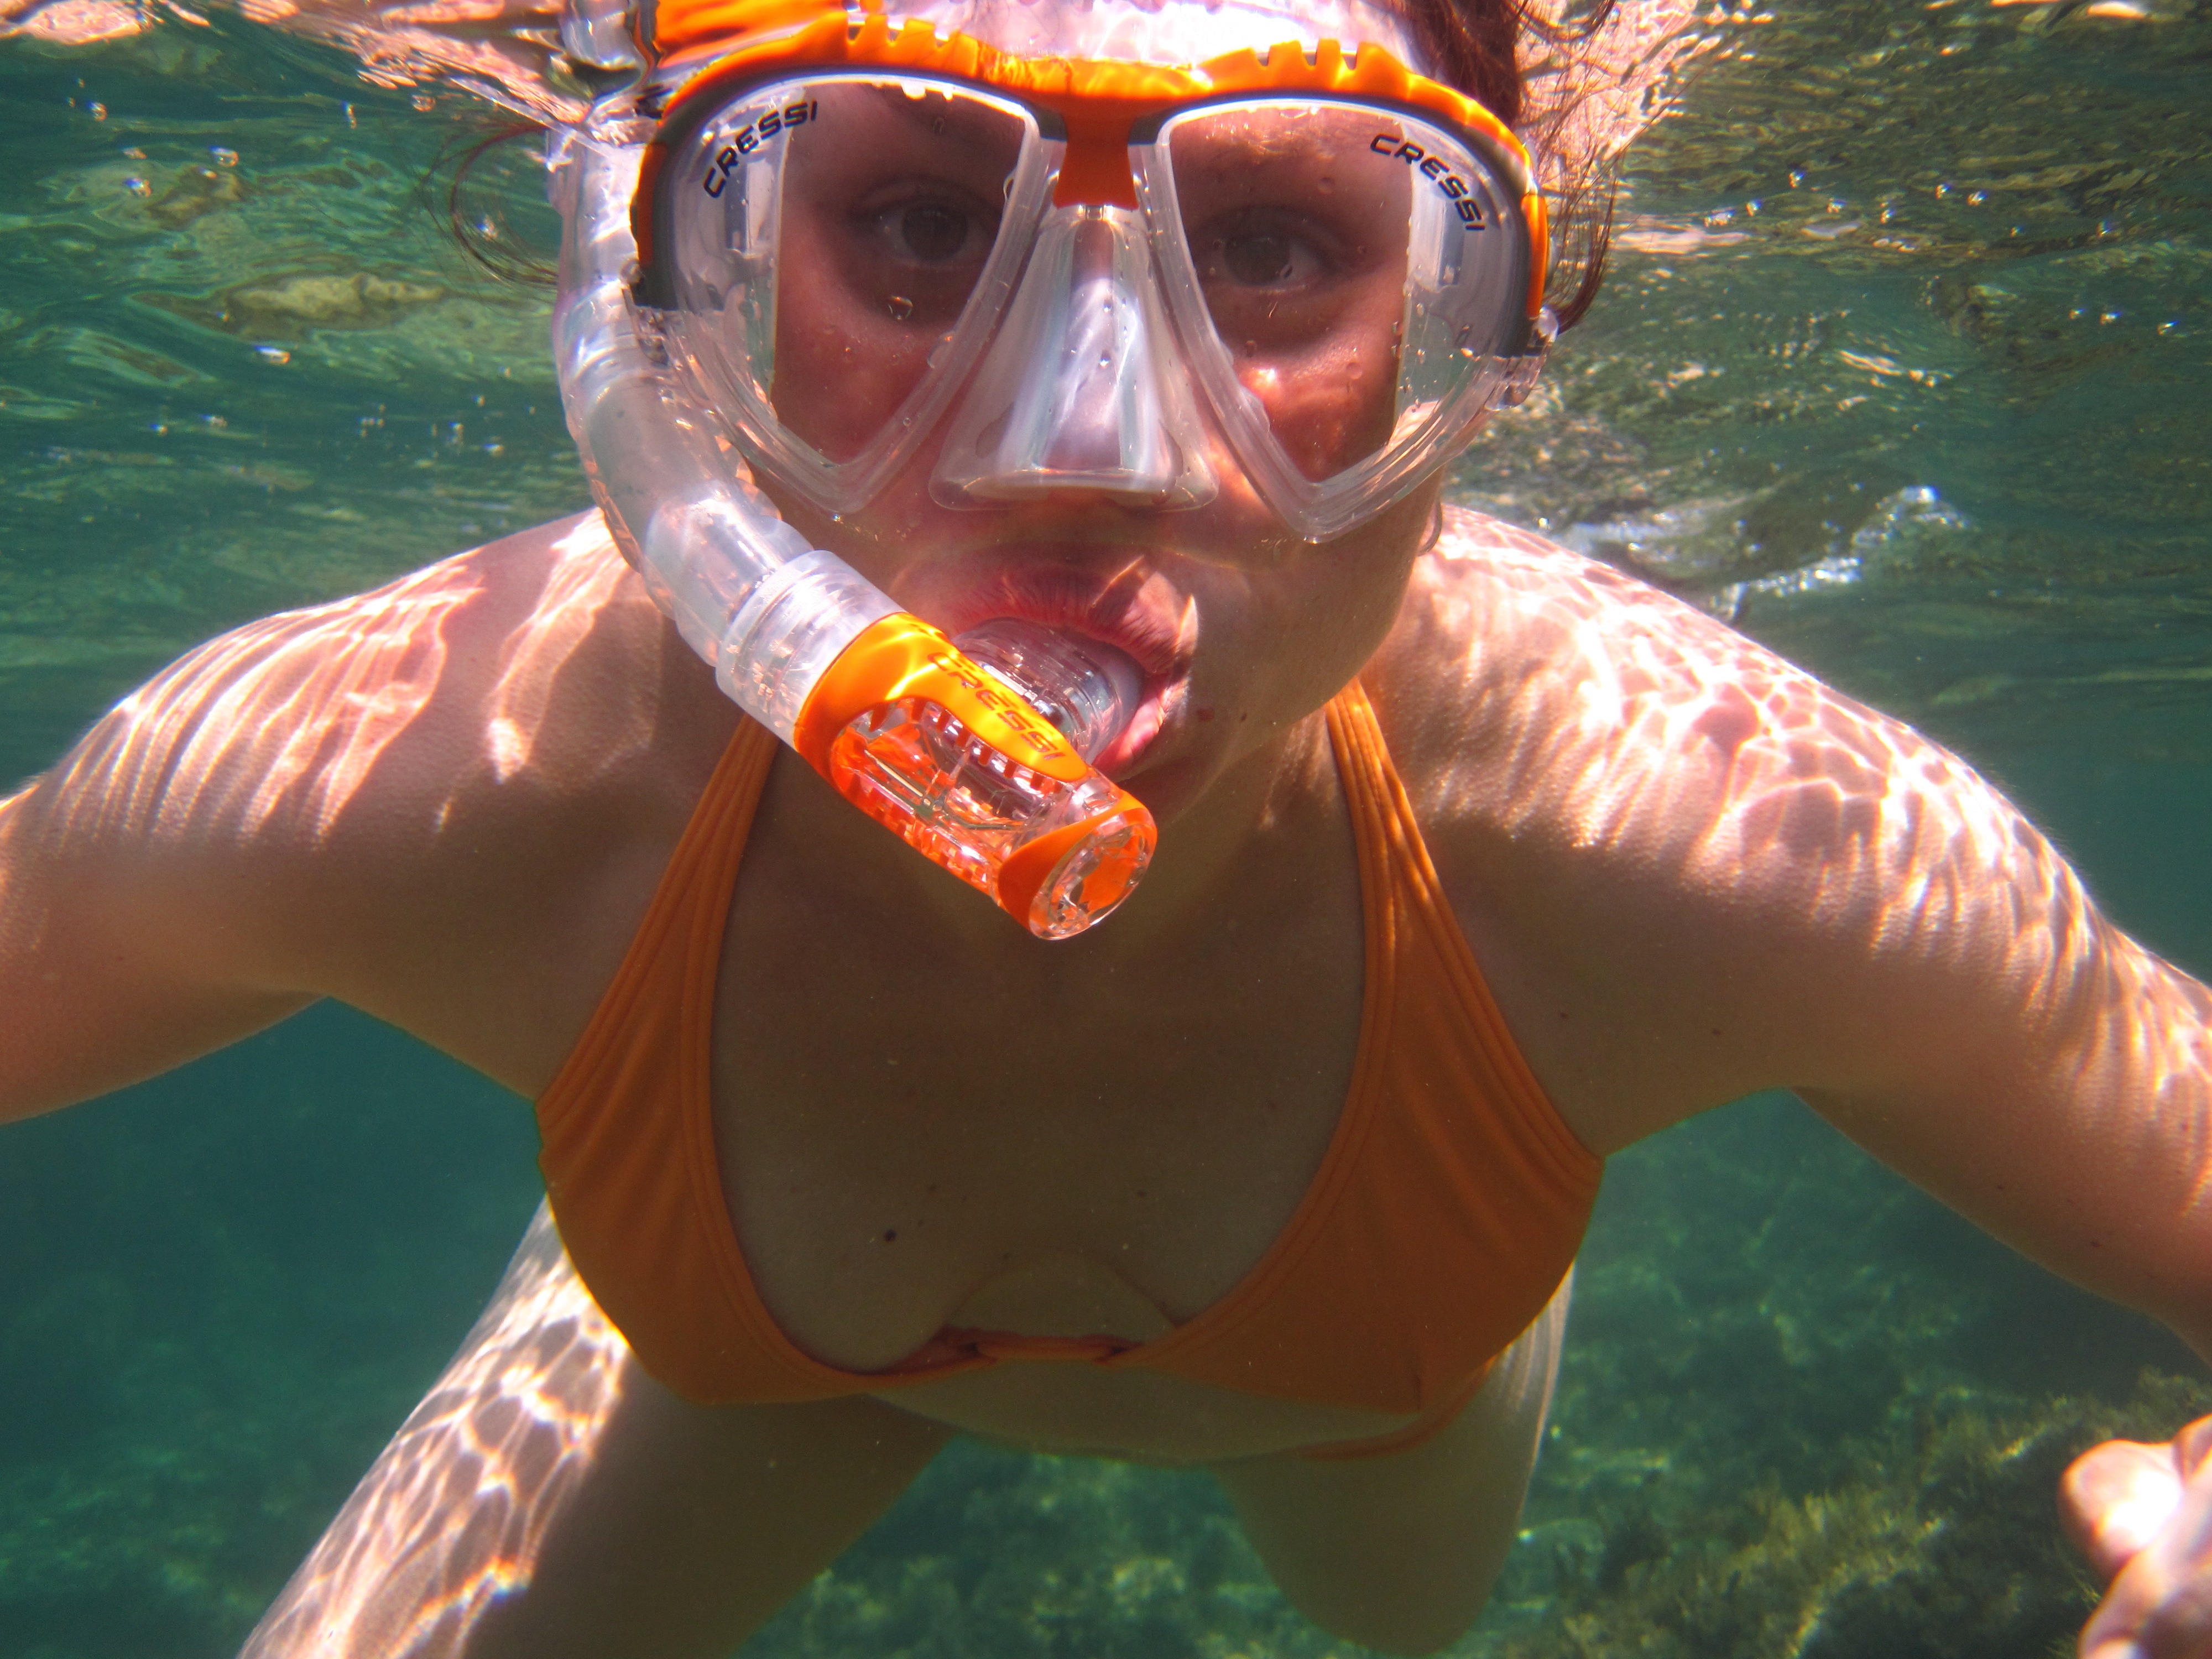
water, person, girl, adventure, summer, recreation, diving, underwater, swimming, swimmer, dive, face, mask, diver, fun, snorkel, sports, snorkeling, water sport, outdoor recreation, marine biology